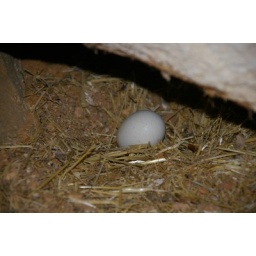
Chicken egg. Apparently there are little crooks in the houses for the chickens to lay eggs.